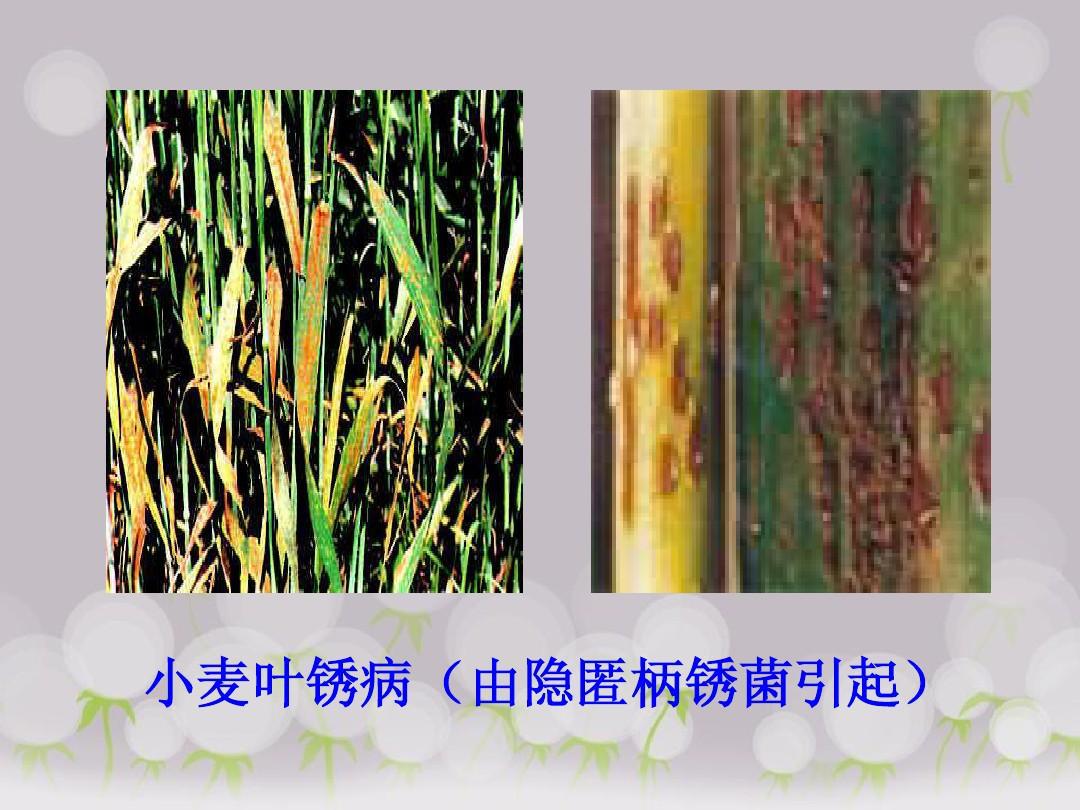
Plant: Wheat
Disease: wheat leaf rust